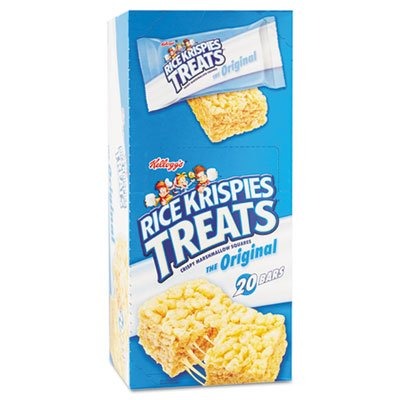
Item Name: Rice Krispies Treats, Original Marshmallow, 1.3oz Snack Pack, 20/Box, Sold as 1 Box
Value: 1.3
Unit: Ounce

Price: 18.28